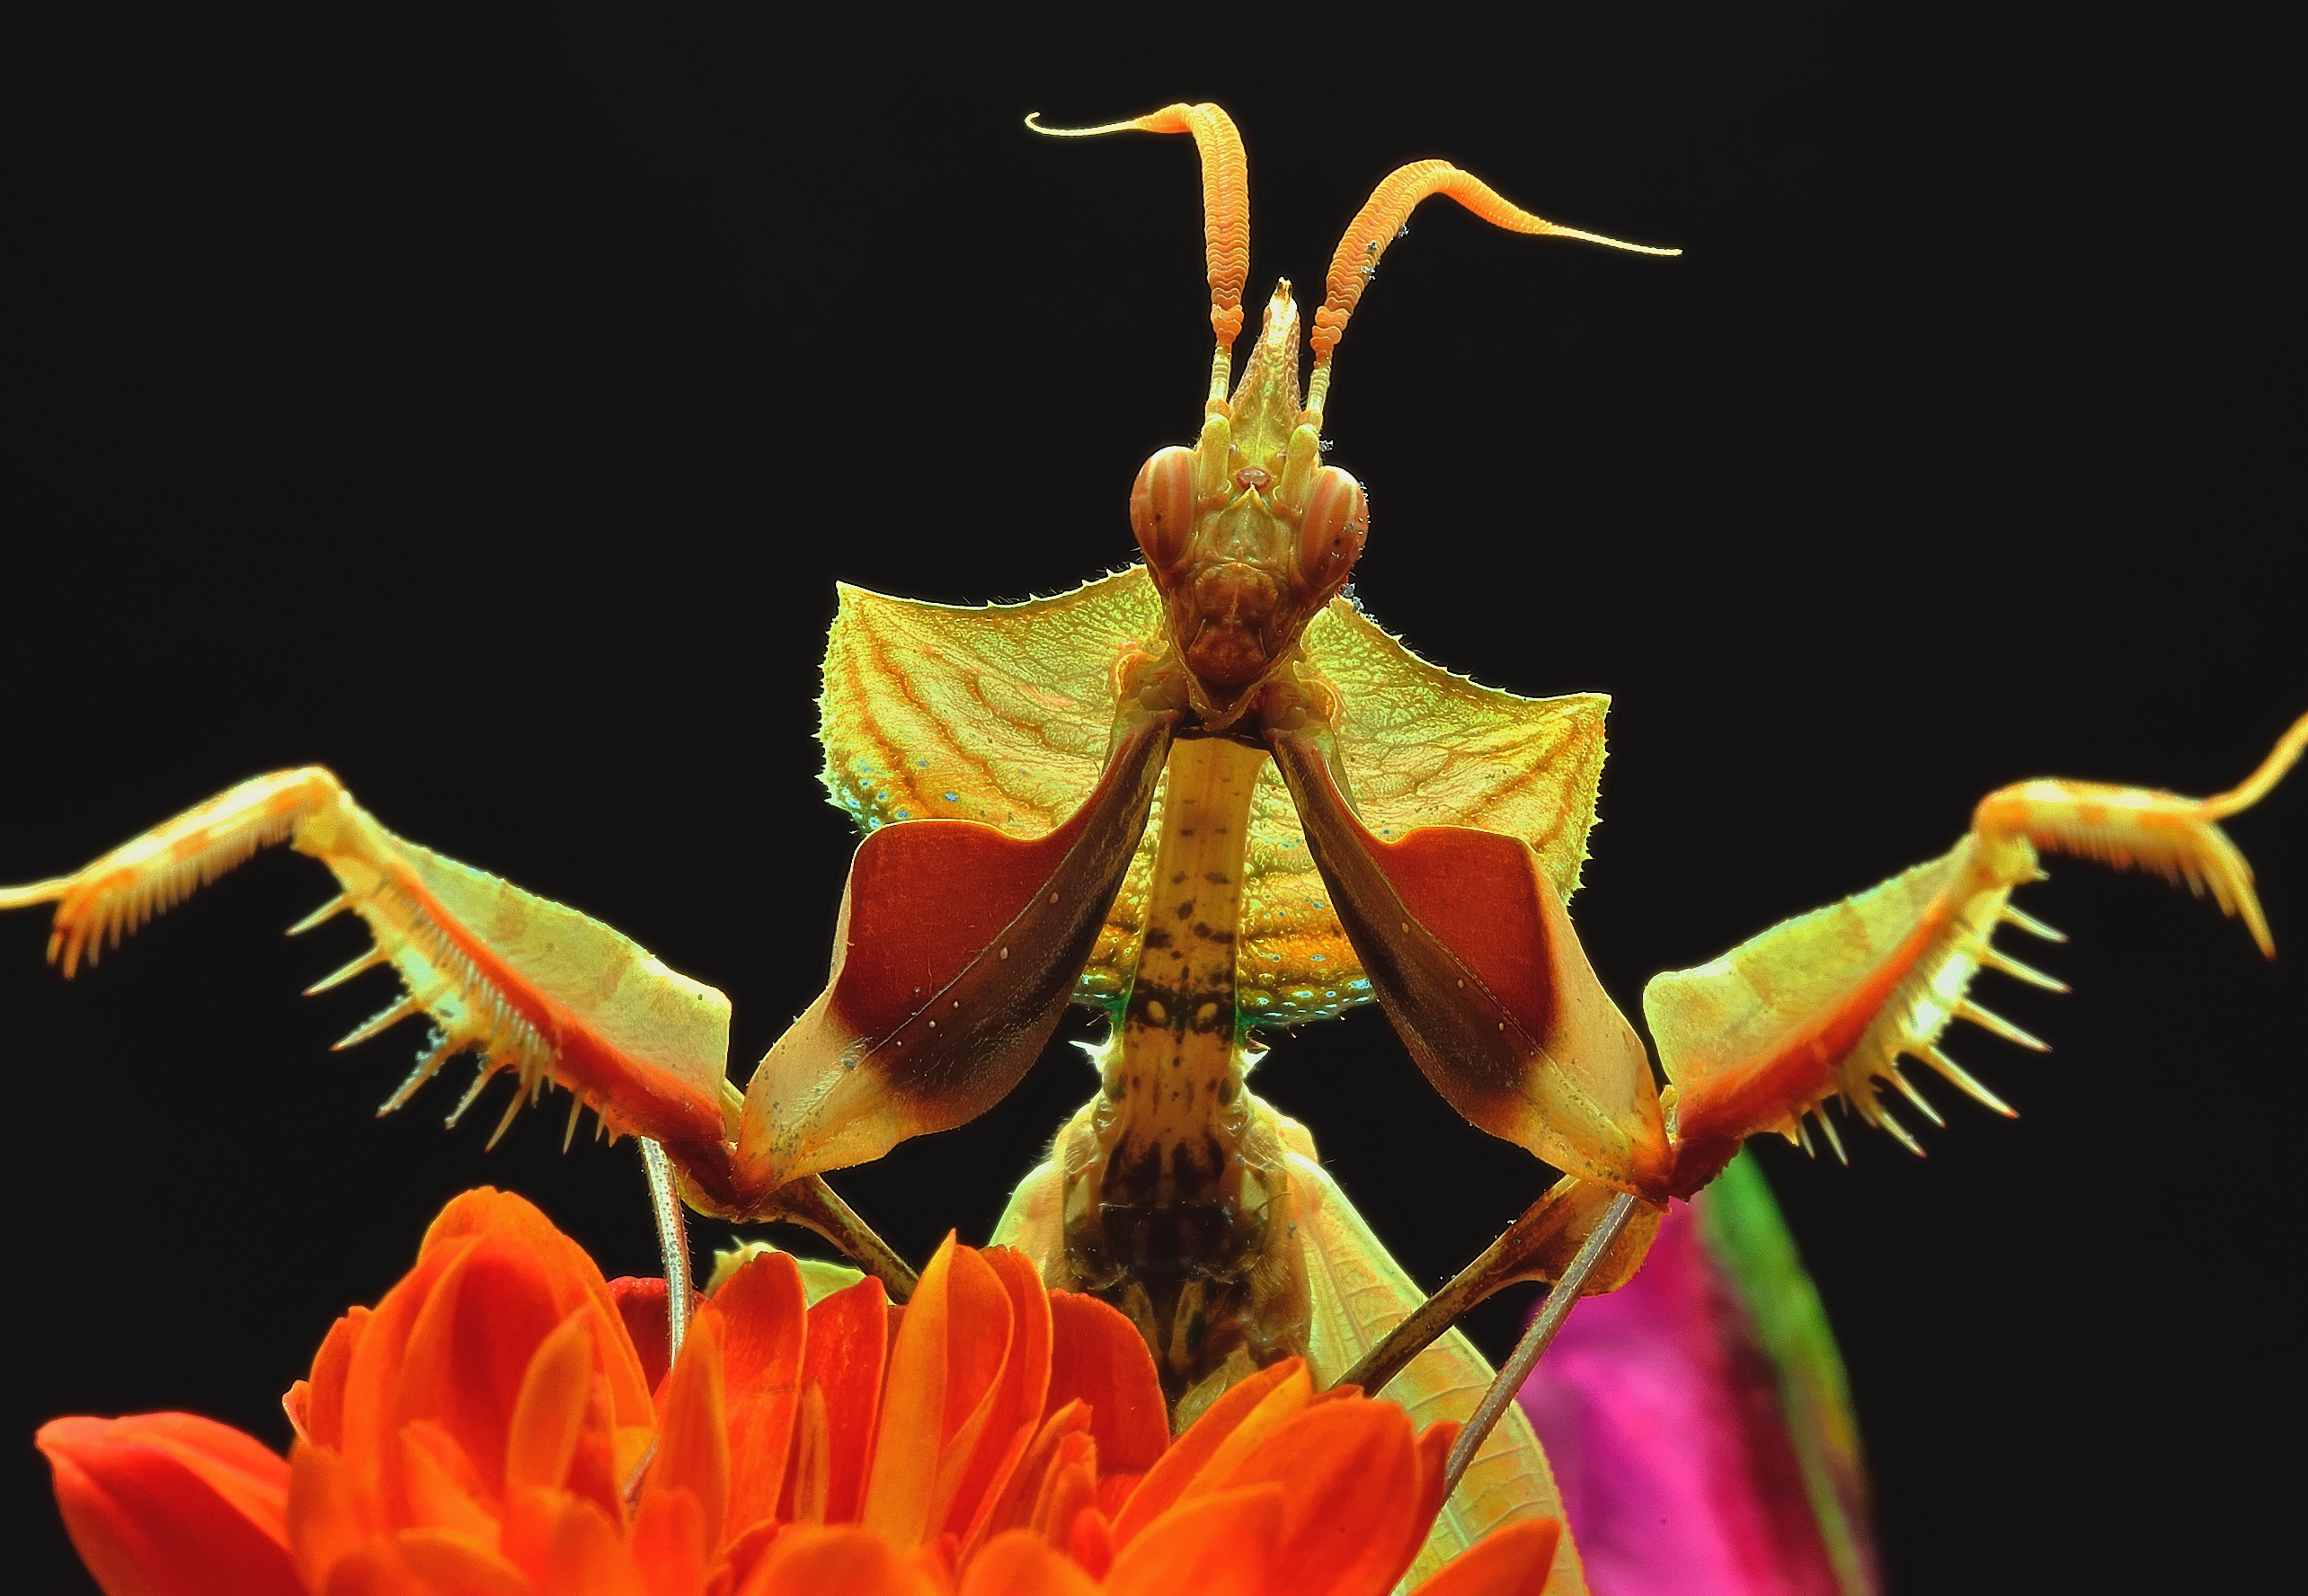
plant, photography, leaf, flower, praying mantis, insect, macro, botany, yellow, flora, fauna, invertebrate, close up, mantis, nectar, macro photography, flowering plant, membrane winged insect